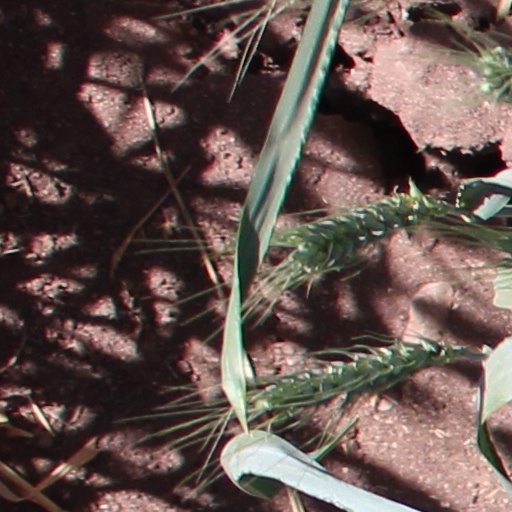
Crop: wheat